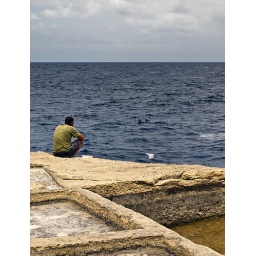
Lone man sitting by the coast edge in Gozo